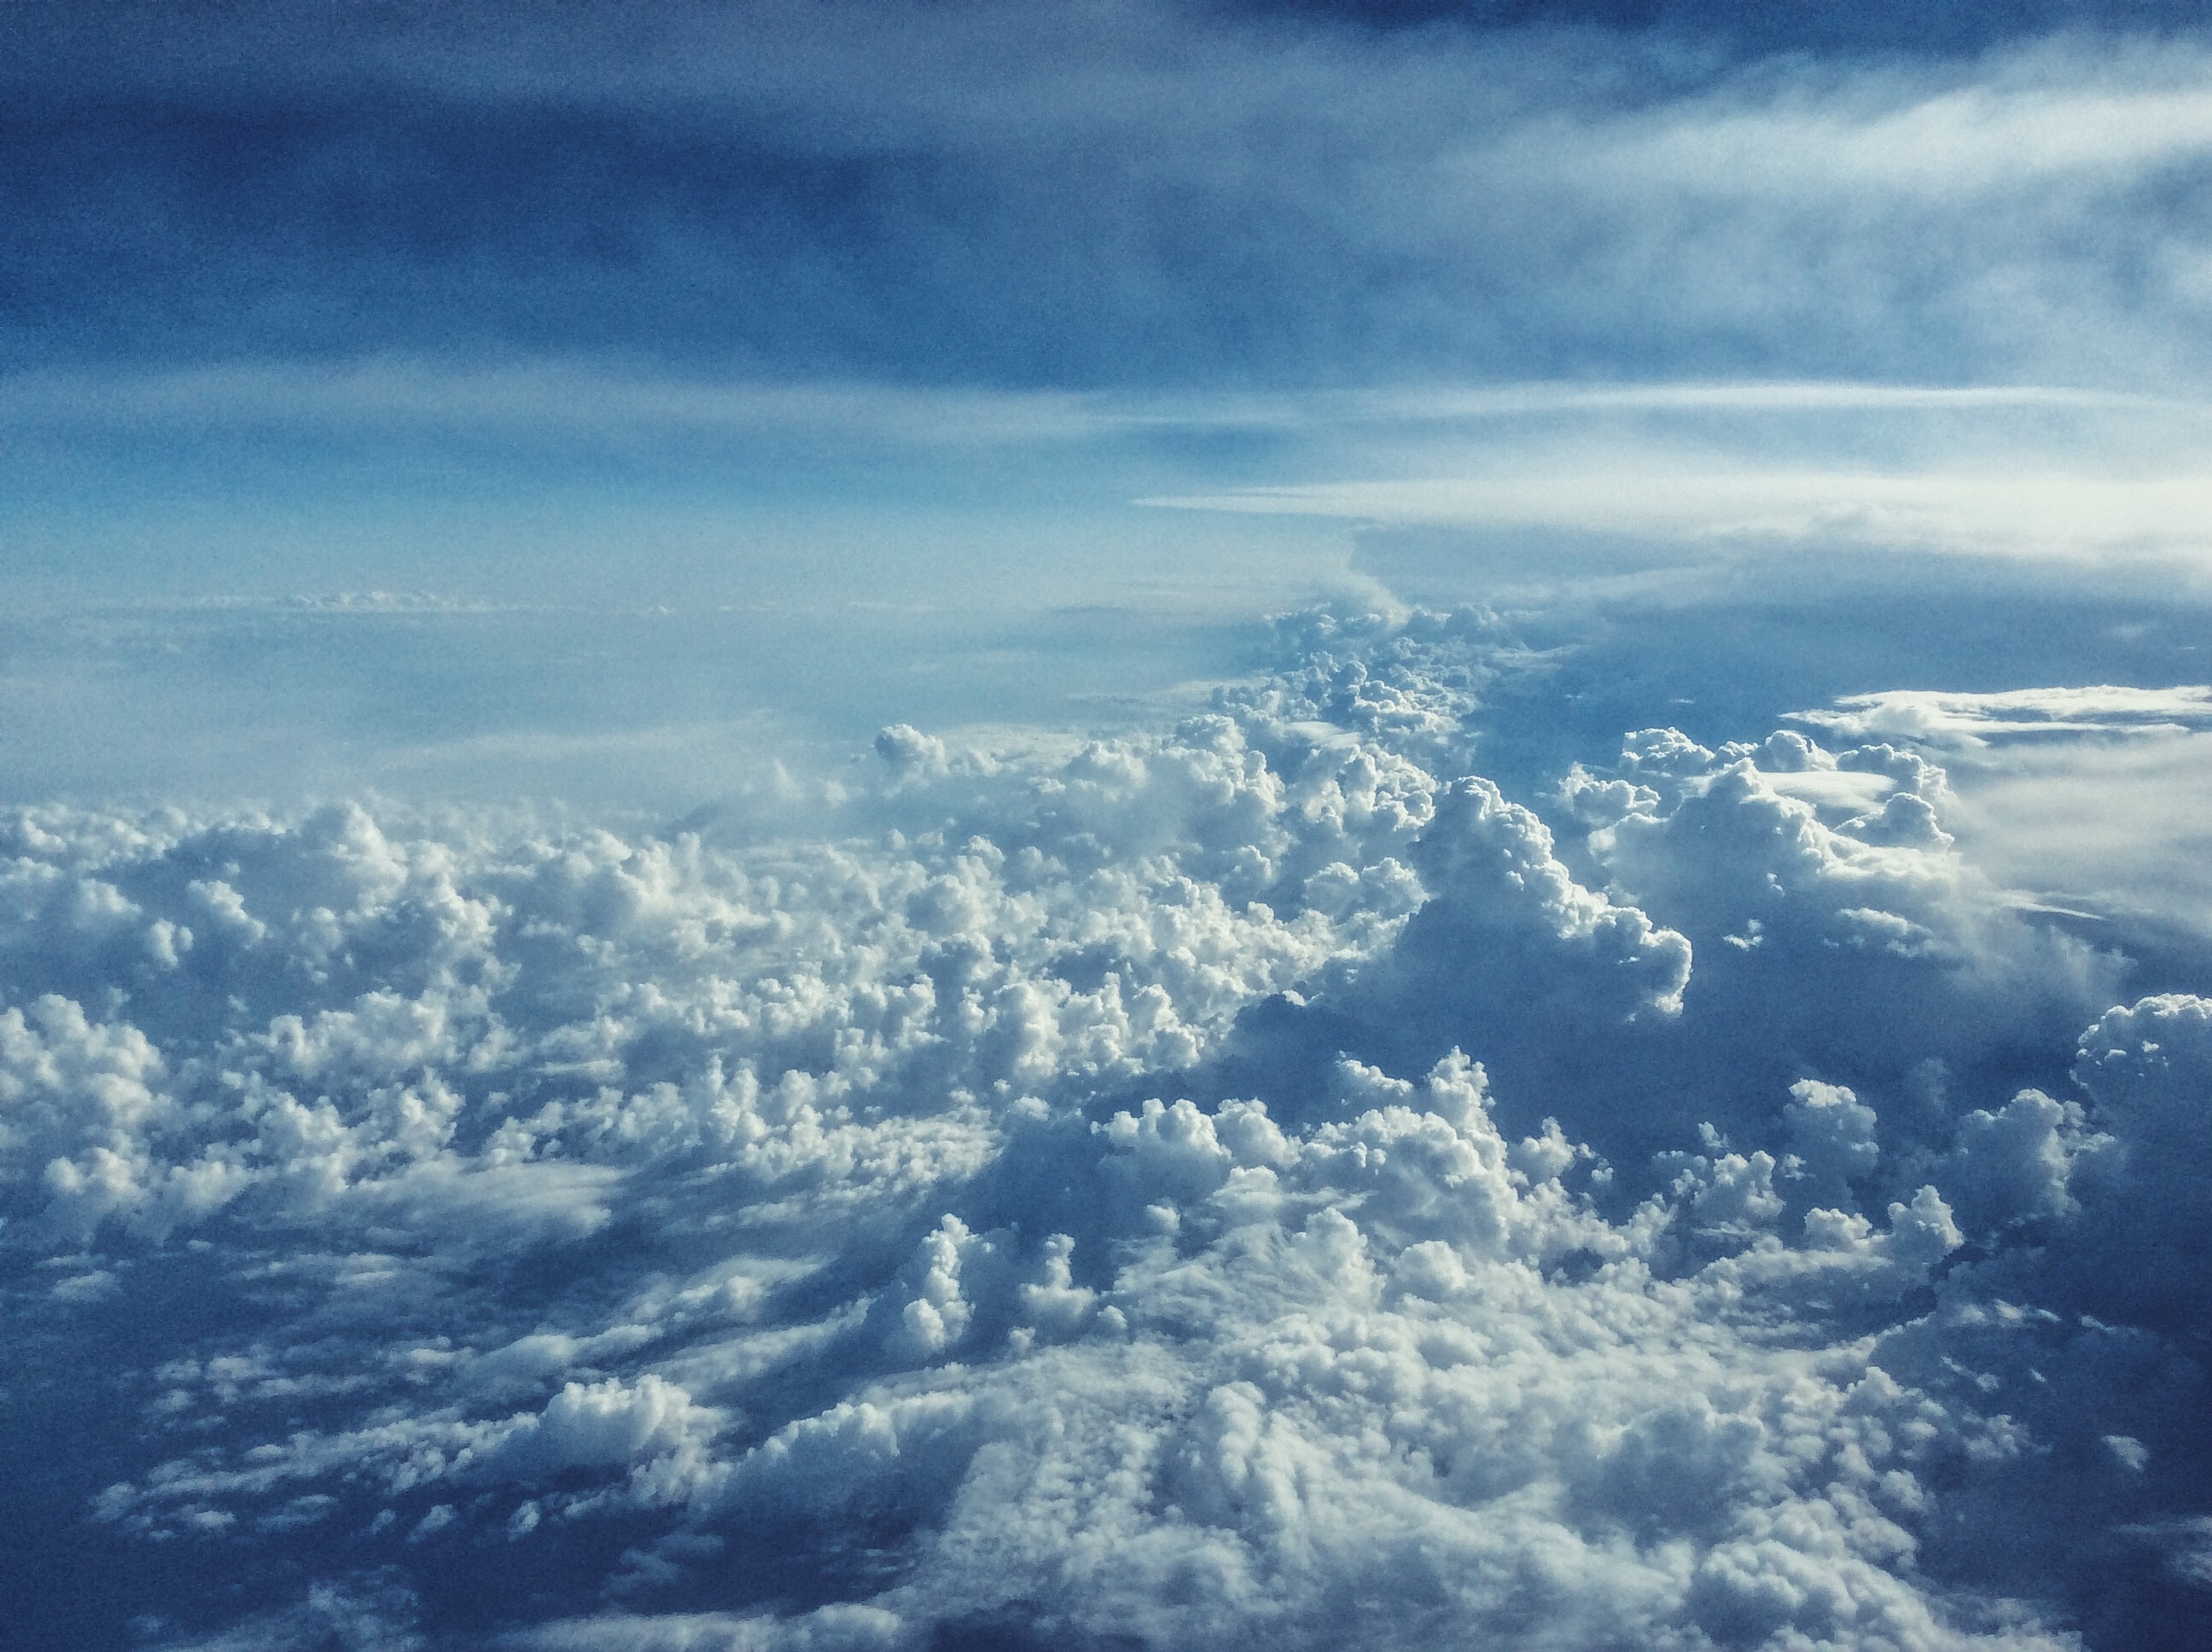
sky, atmosphere, cloud, daytime, earth, cumulus, horizon, meteorological phenomenon, aerial photography, mountain range, air travel, arctic, space, photography, geological phenomenon, landscape, ocean, mountain, bird's eye view, massif